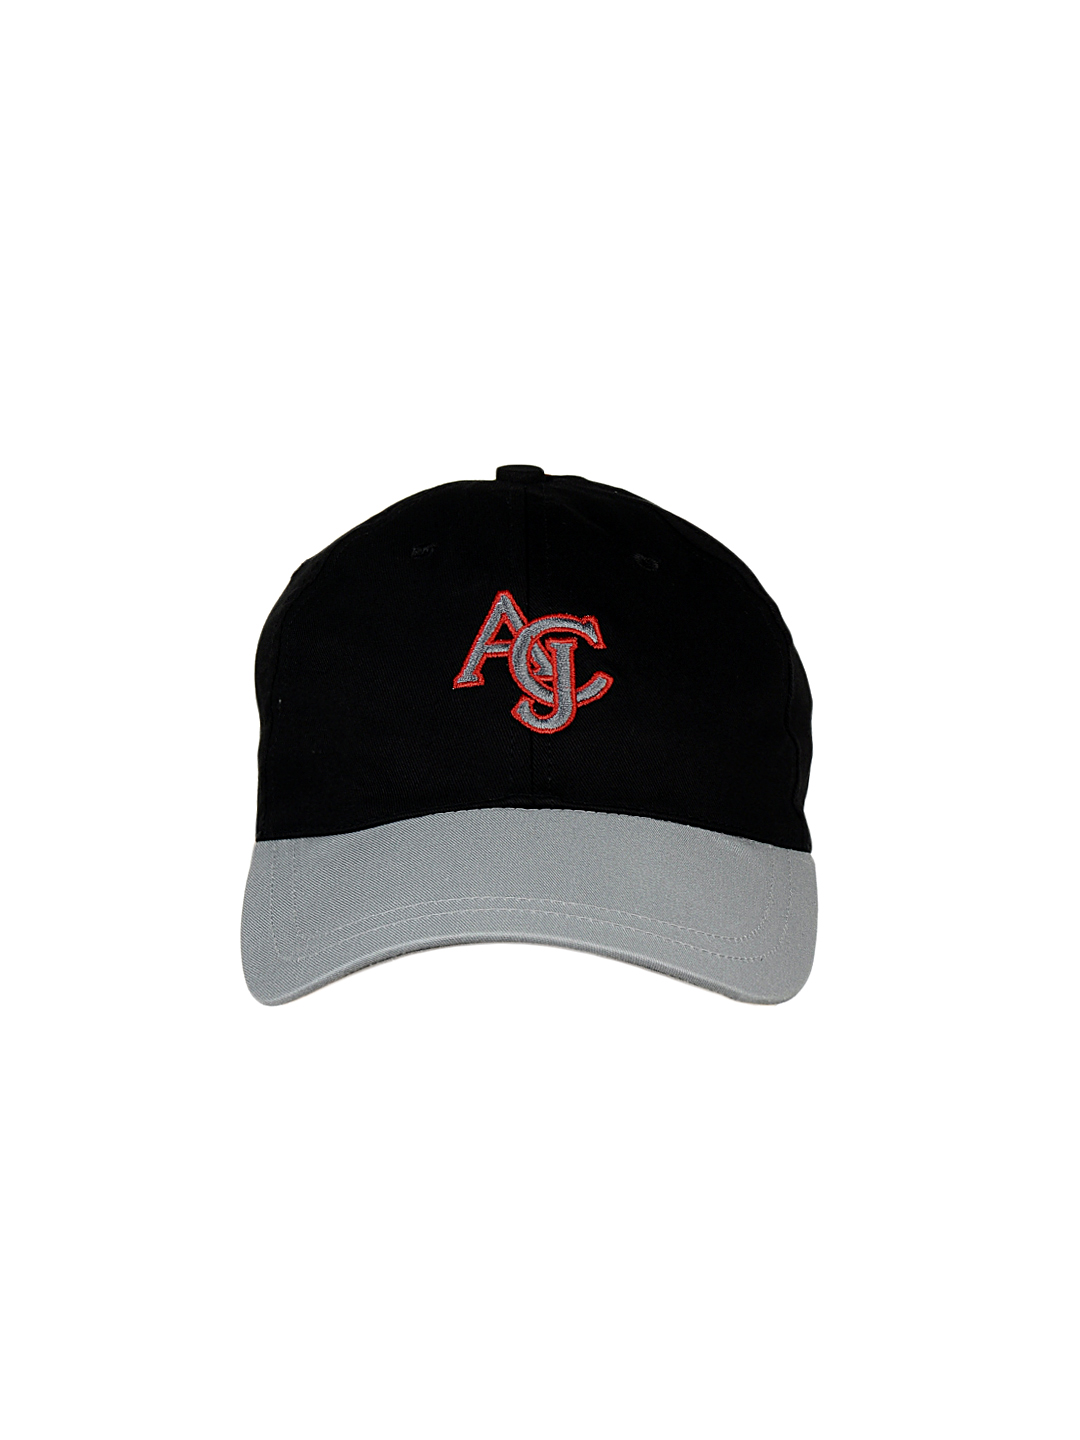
Arrow Men Black Cap
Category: Accessories / Headwear / Caps
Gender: Men
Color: Black
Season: Fall 2012
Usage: Casual